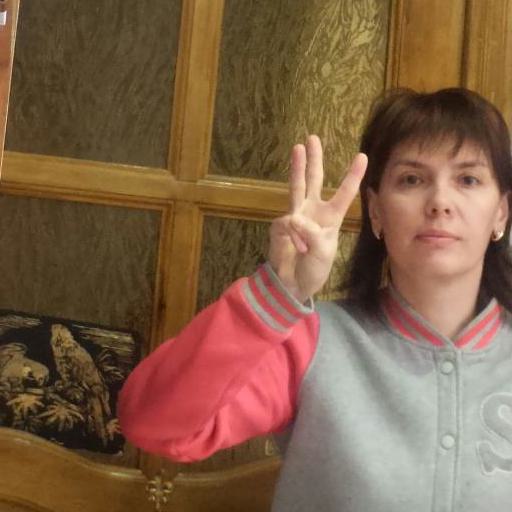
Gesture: three